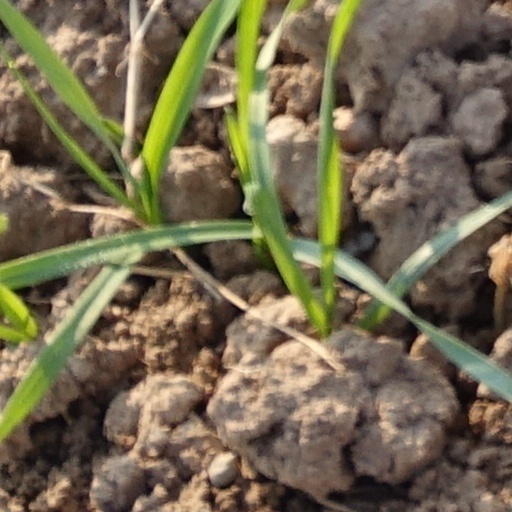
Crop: wheat